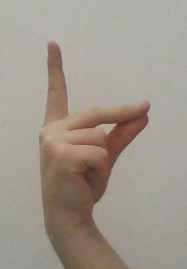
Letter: ta